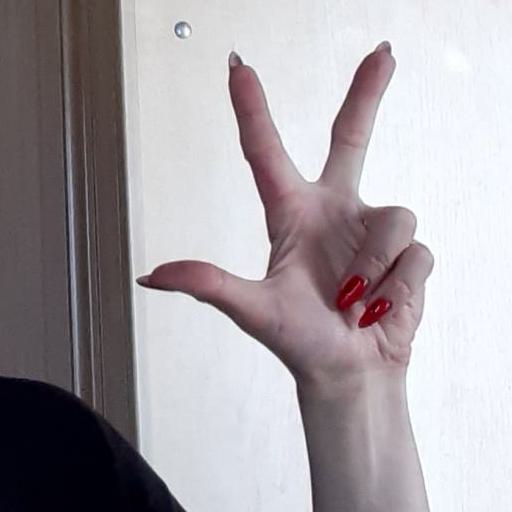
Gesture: three2